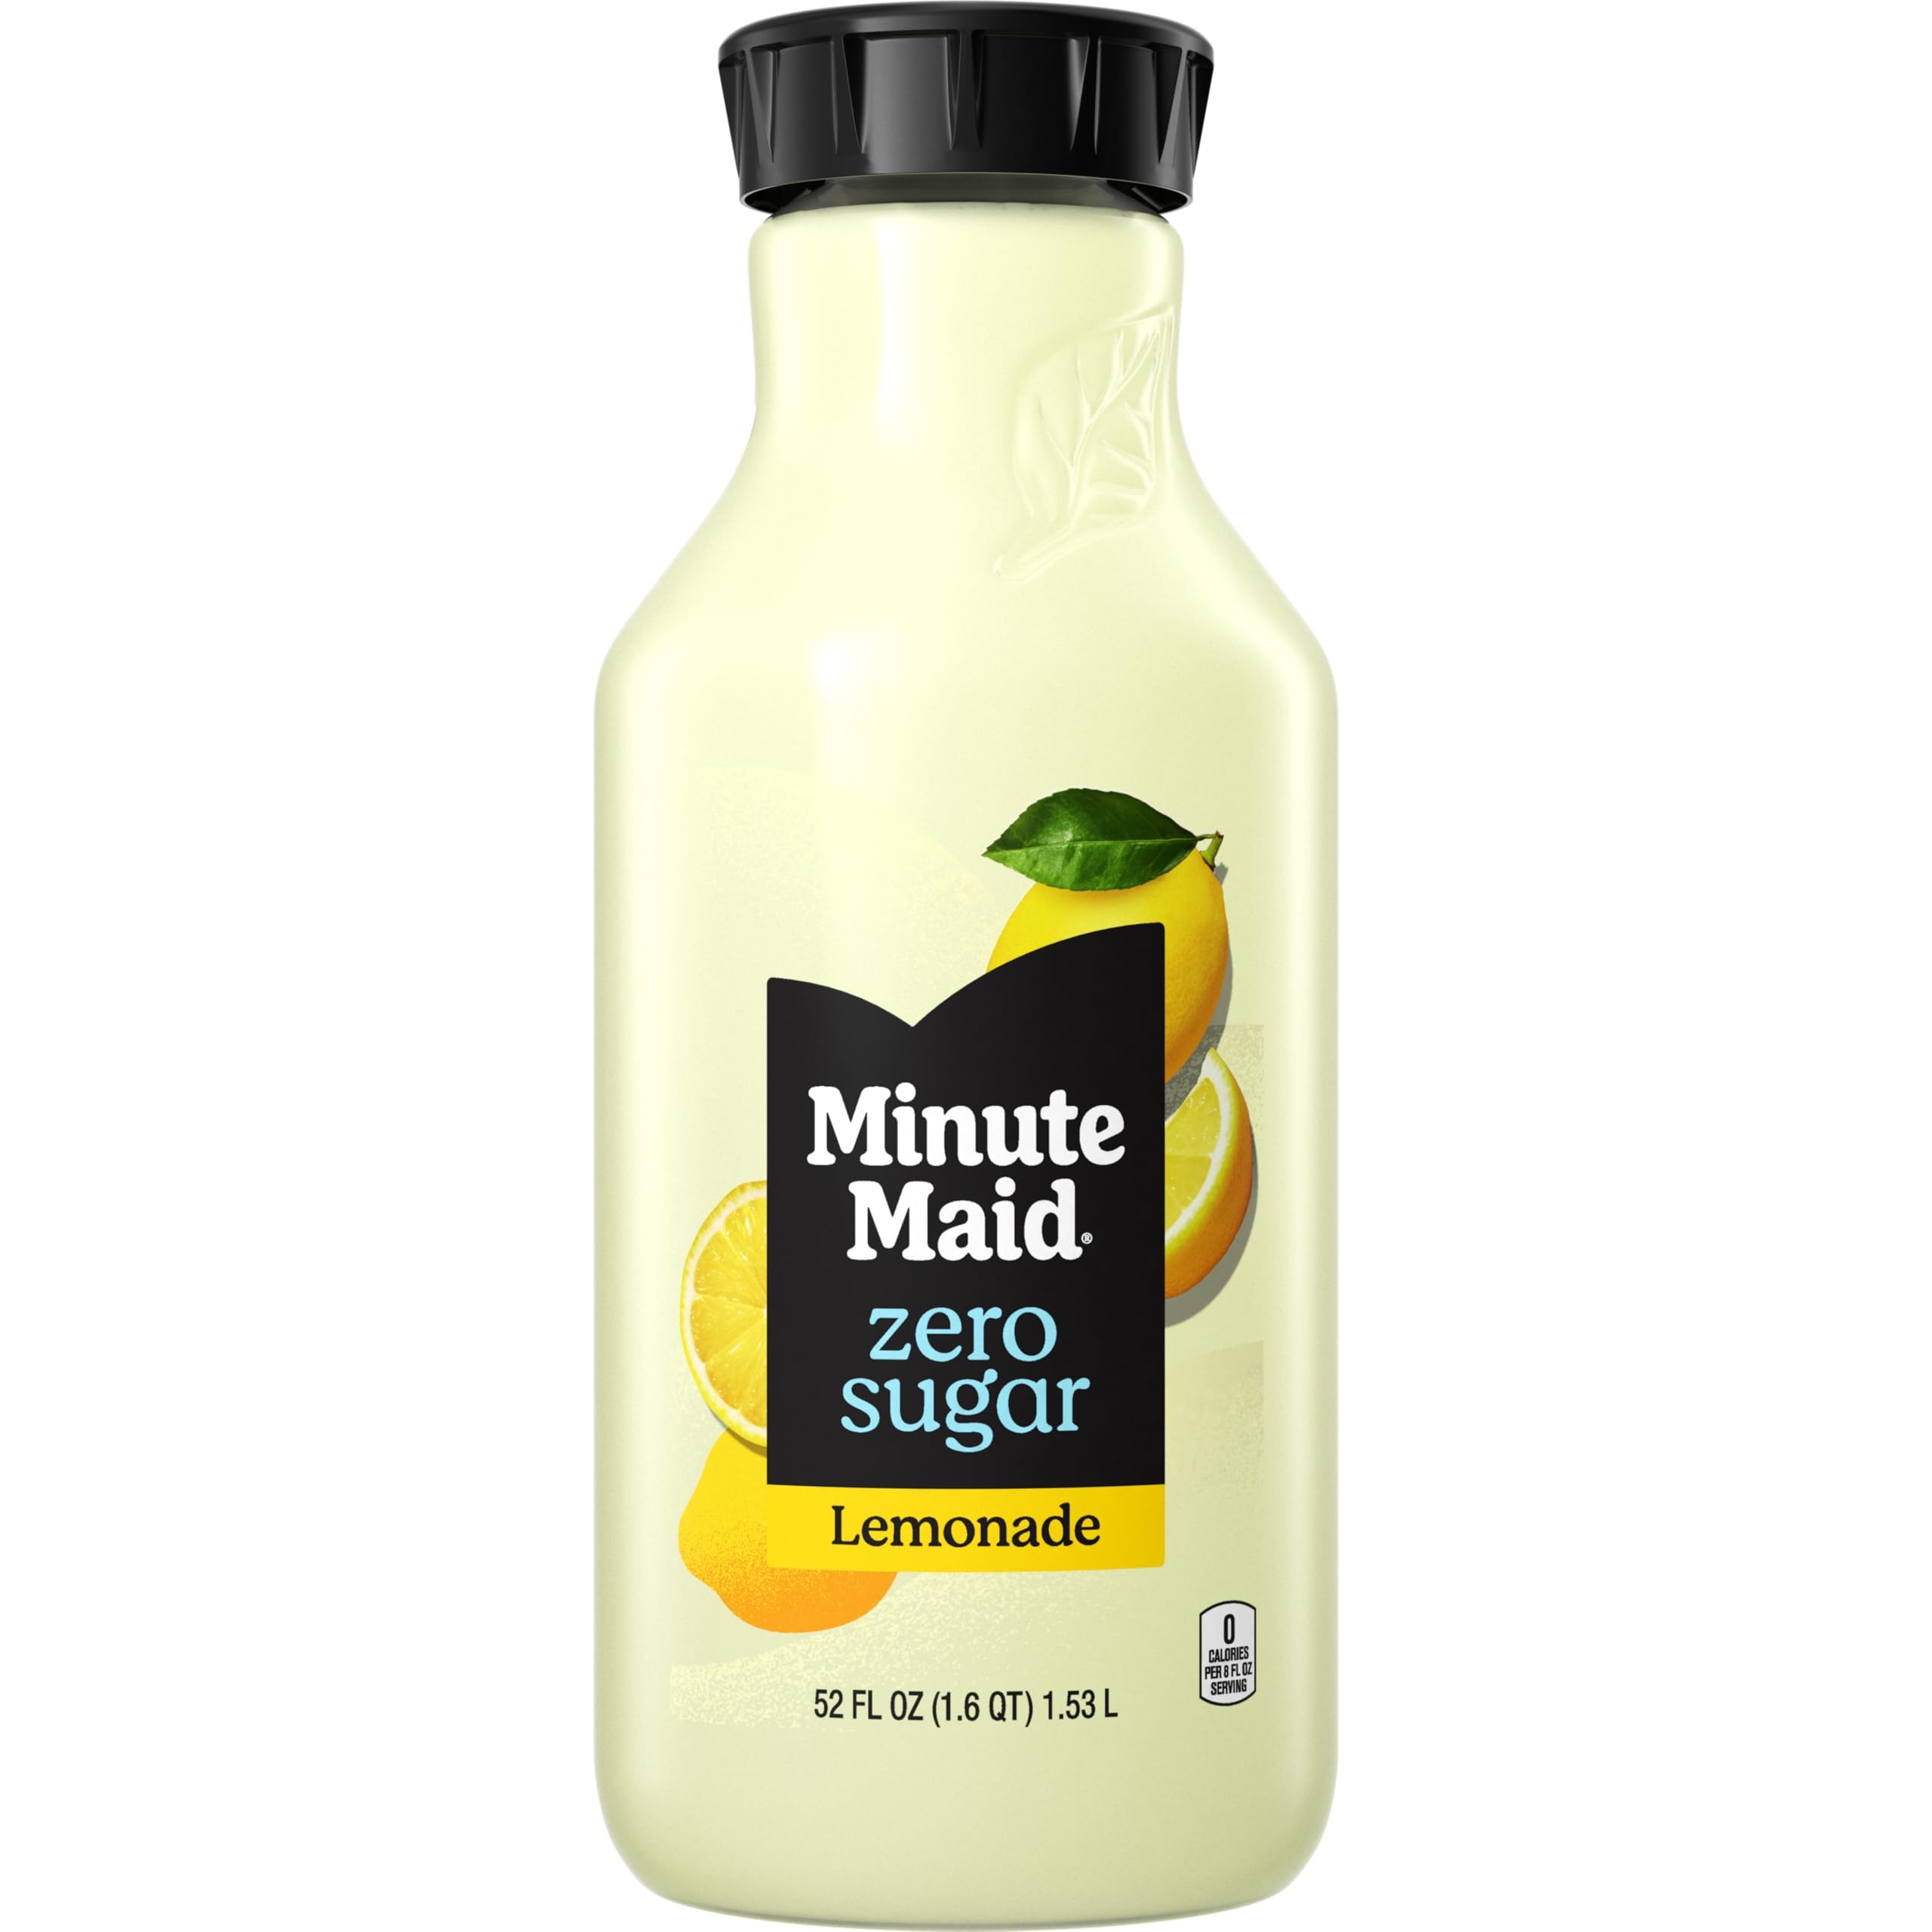
Item Name: 52oz Minute Maid Zero Sugar Lemonade
Bullet Point 1: Enjoy a refreshing classic with Minute Maid Zero Sugar Lemonade
Bullet Point 2: Excellent source of vitamin C
Bullet Point 3: A zero sugar lemonade with real lemon juice
Bullet Point 4: Bringing goodness to your family for 75 years
Bullet Point 5: 52 fl oz bottle, goodness you can share
Value: 52.0
Unit: Fl Oz

Price: 2.915